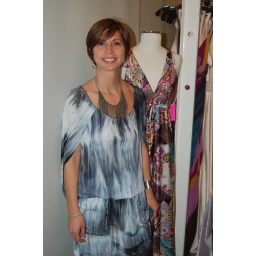
Rosemary standing by a stunning dress